Naval Air Station Oceana

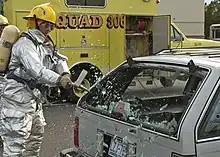
A mass casualties drill was conducted aboard Naval Air Station Oceana during training exercises. Firefighter/EMT Greg Tetro breaks the rear glass of an automobile to rescue a trapped victim.

Home to seventeen strike fighter squadrons of F/A-18 Hornets and F/A-18 Super Hornets, the base is the sole East Coast Master Jet Base and home to all the east coast strike-fighter (VFA) units (excluding VFA-86 and Marine Corps VMFA squadrons). Training is conducted by VFA-106 Gladiators in their F/A-18E/F Super Hornets.